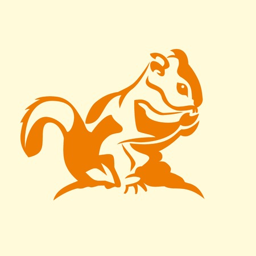
squirrel on the yellow background illustration